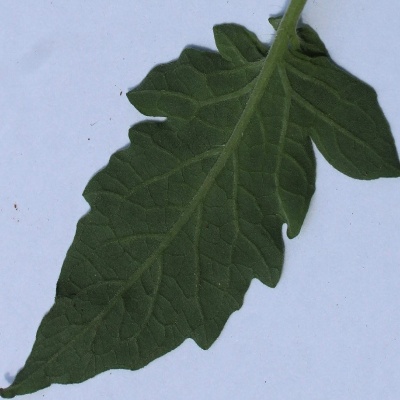
Crop: Tomato
Condition: healthy